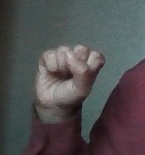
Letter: saad